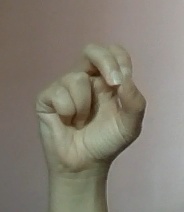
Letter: gaaf